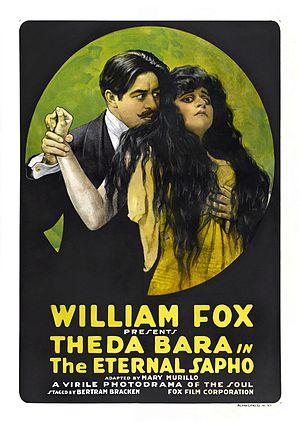
The Eternal Sappho est un film américain muet réalisé par Bertram Bracken et sorti en 1916. Il est aujourd'hui perdu.